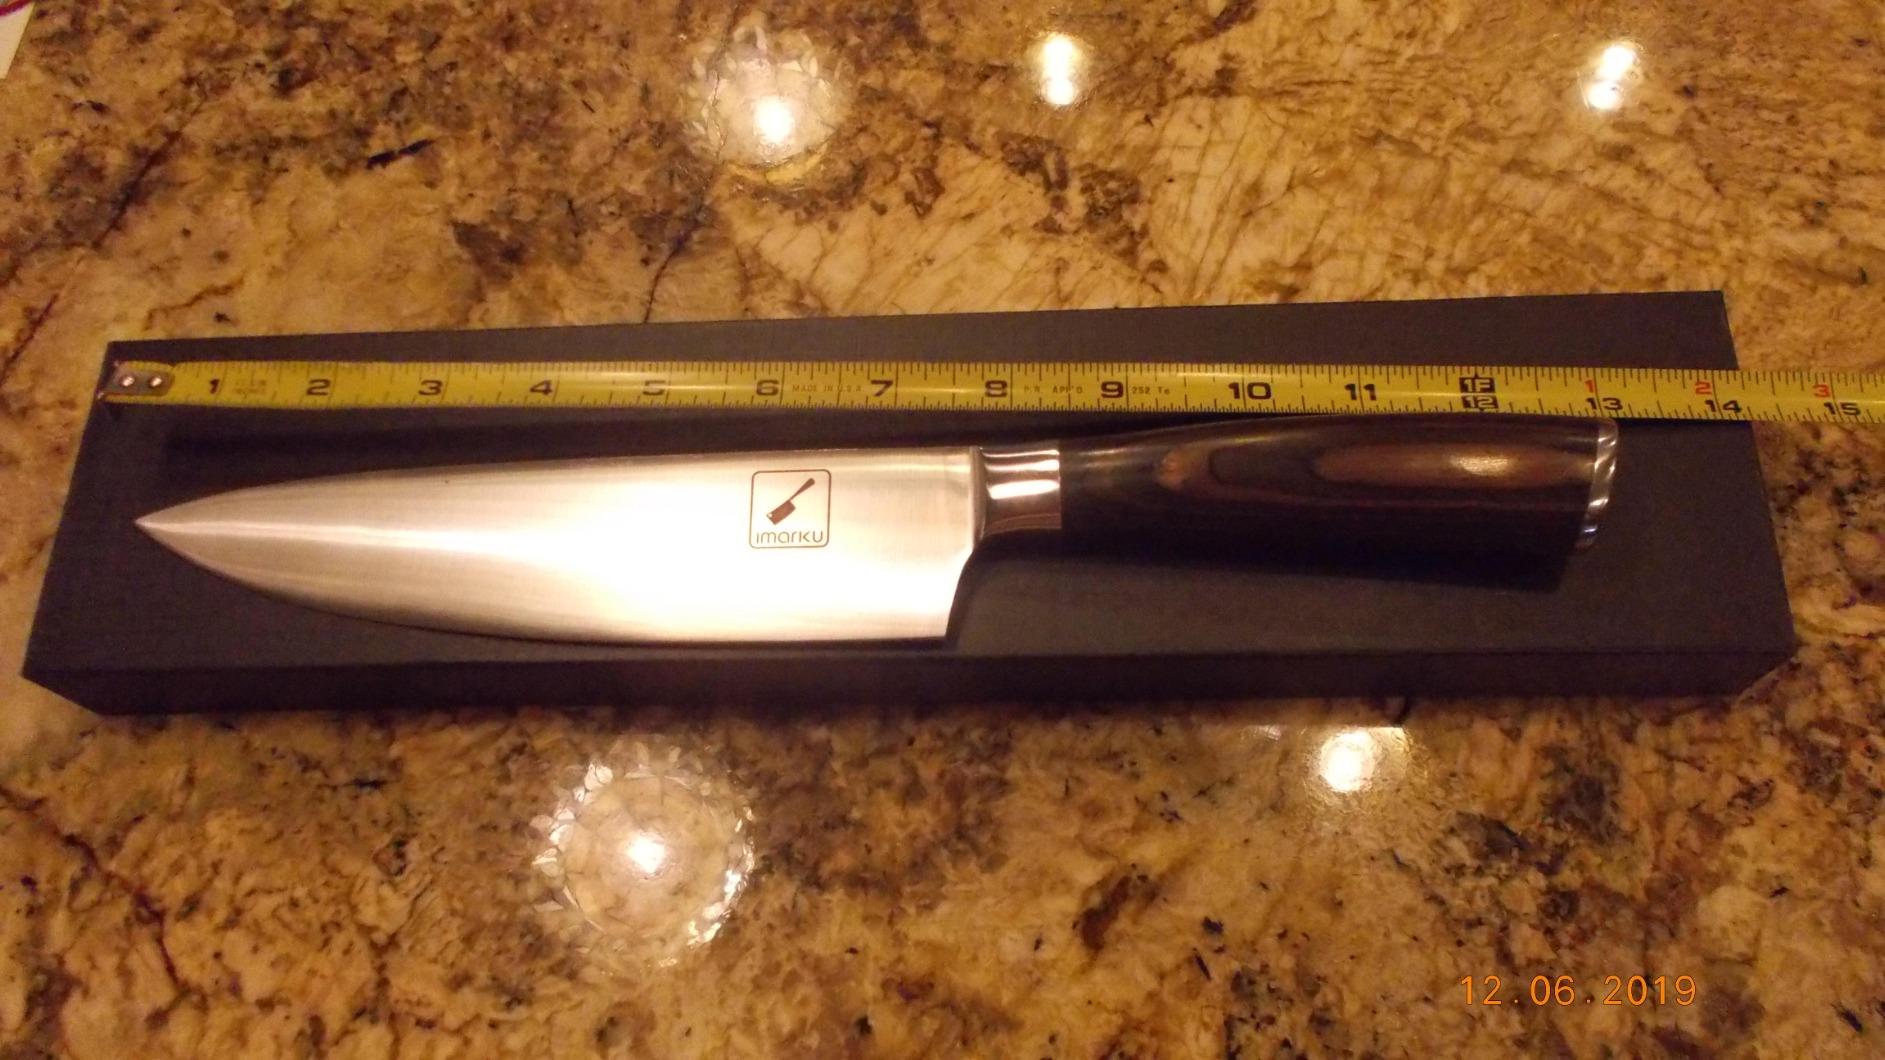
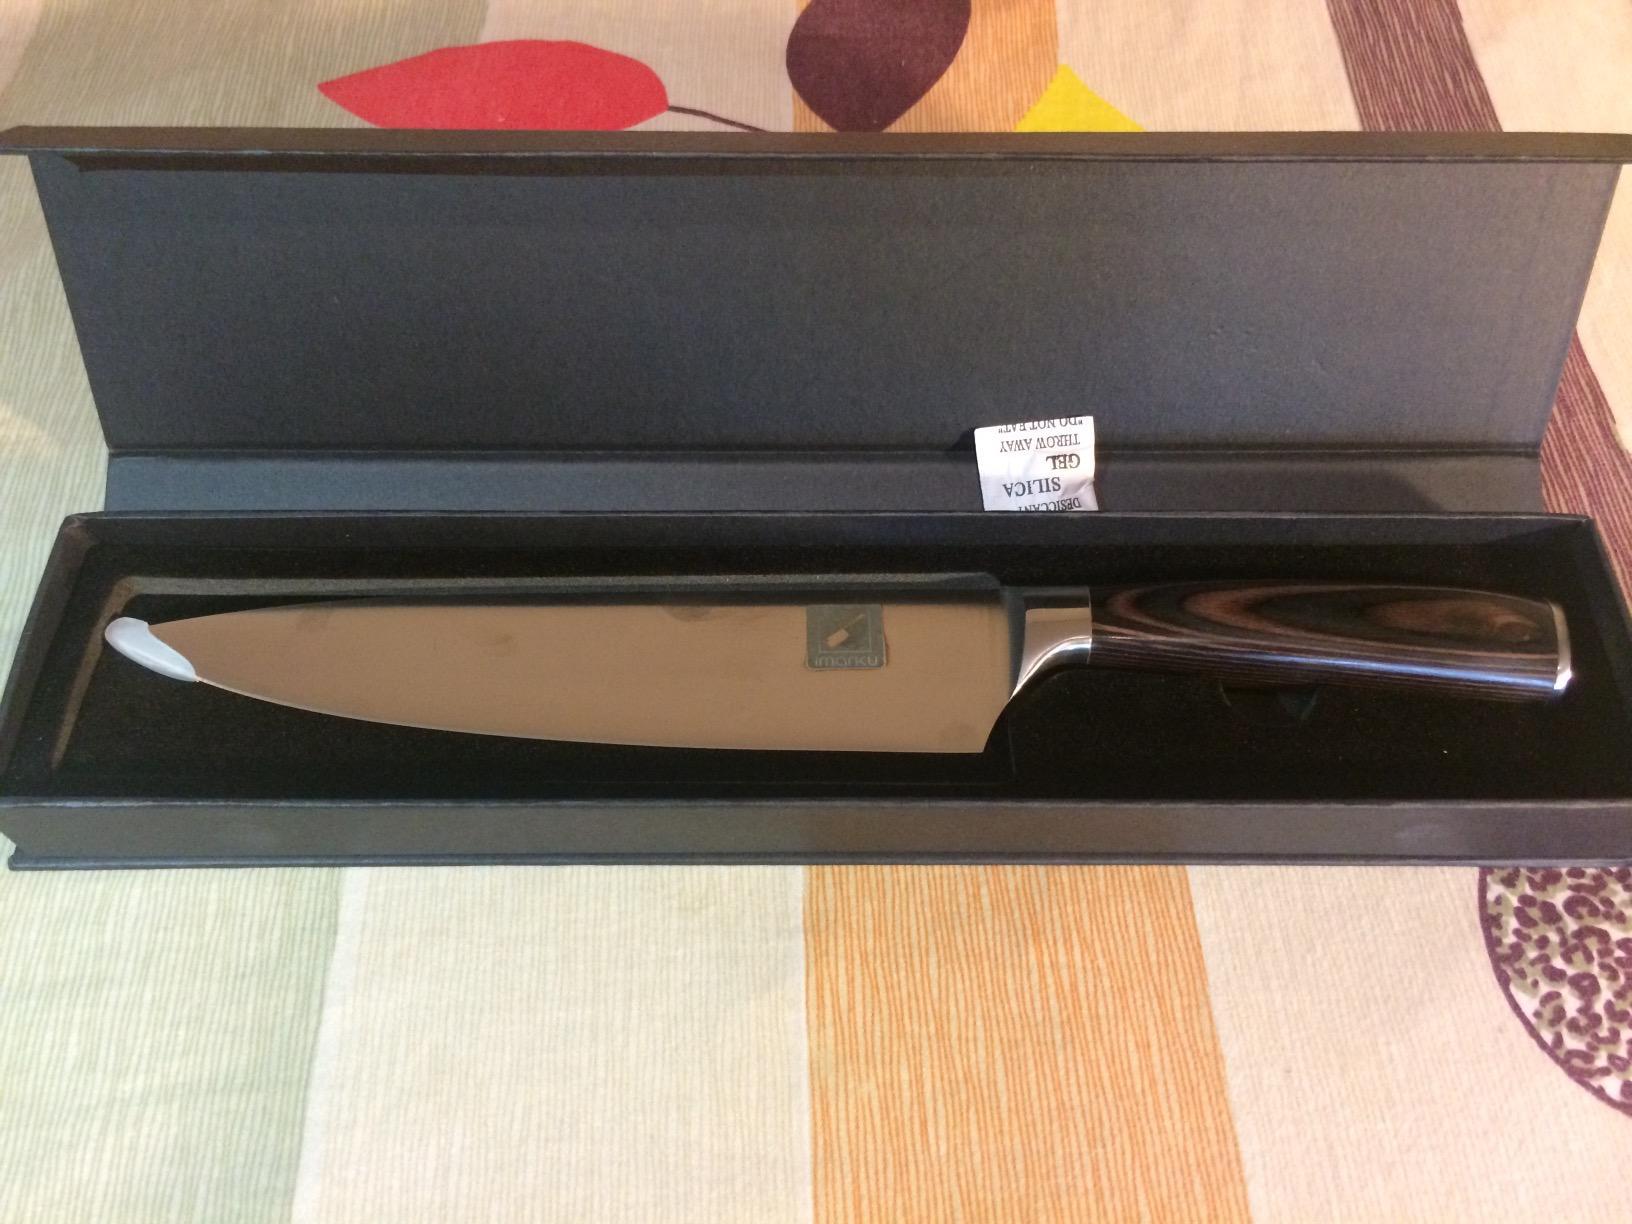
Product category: items_knife
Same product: yes